Blame It on Rio

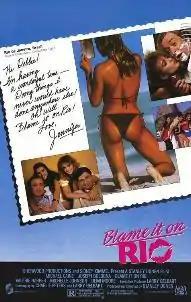
Theatrical release poster

Blame It on Rio is a 1984 American romantic comedy film produced and directed by Stanley Donen from a screenplay by Charlie Peters and Larry Gelbart, based on the 1977 French film "", remade in 2015 with its title in English as "One Wild Moment". The film stars an ensemble cast, including Michael Caine, Joseph Bologna, Valerie Harper, Michelle Johnson, and Demi Moore.